California State University, Sacramento

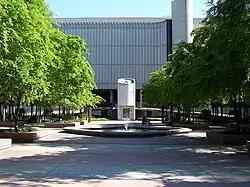
Library

The Housing complex houses approximately 2,129 students consisting of five three-story Residence Halls Riverview Hall, and the American River Courtyard, surrounding a central Dining Commons (DC) and quad area.